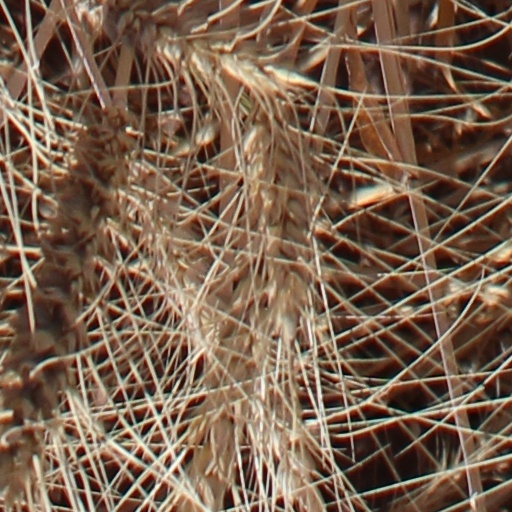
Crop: wheat